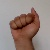
The image shows a hand gesture representing the letter 'A' in Indian Sign Language.